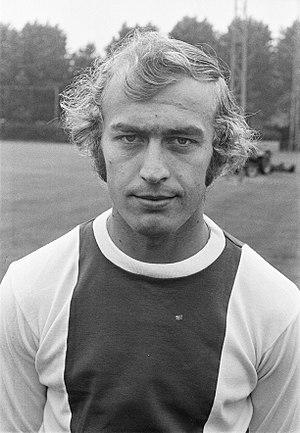
Horst Blankenburg, est un footballeur allemand né le 10 juillet 1947 à Heidenheim an der Brenz. Il fait partie du Club van 100.